Patagonia

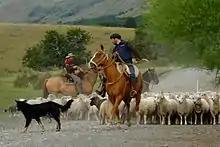
"Gauchos" mustering sheep in Patagonia

Argentine authorities worried that the strong connections araucanized tribes had with Chile would allegedly give Chile certain influence over the pampas. Argentine authorities feared that in an eventual war with Chile over Patagonia, the natives would side with the Chileans and the war would be brought to the vicinity of Buenos Aires.